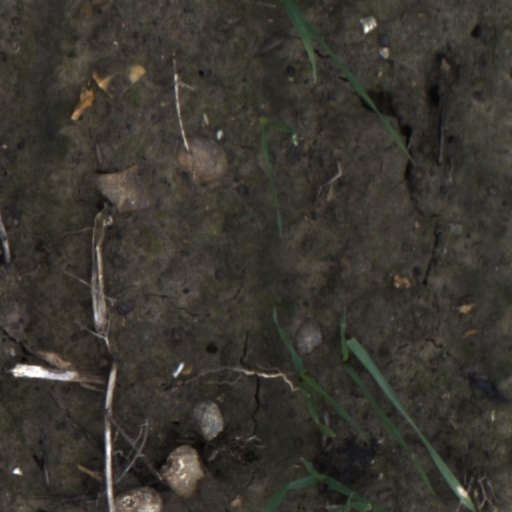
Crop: wheat